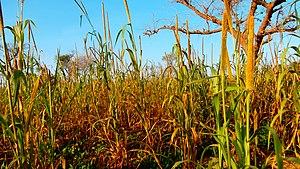
Un champ de Mil au Niger
Le Niger est un pays d'Afrique subsaharienne dont l’économie repose avant tout sur l'agriculture, qui représente 50 % du PIB. L'industrie y est peu représentée, l'extraction et le traitement du minerai d'uranium constituant sa principale source de revenus. Le pays connait un taux de croissance moyen significatif sur les 10 dernières années, mais il reste l'un des plus pauvres du monde avec un PIB de 2 $ par jour par habitant.